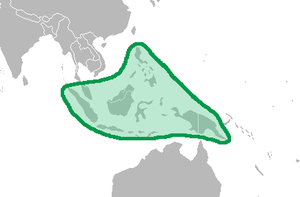
La Malésie est une région biogéographique à cheval sur l'équateur et aux limites de l'écozone indomalaise et de l’écozone australasienne, ainsi qu’une région floristique phytogéographique du royaume paléotropical. Différentes définitions lui ont été données. Le Schéma géographique mondial pour l'enregistrement des distributions de plantes a séparé la Papouasie dans sa version de 2001.